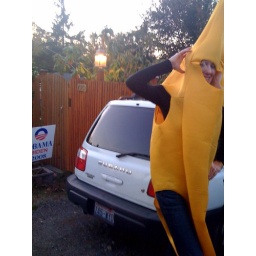
Giant banana spotted in Burien